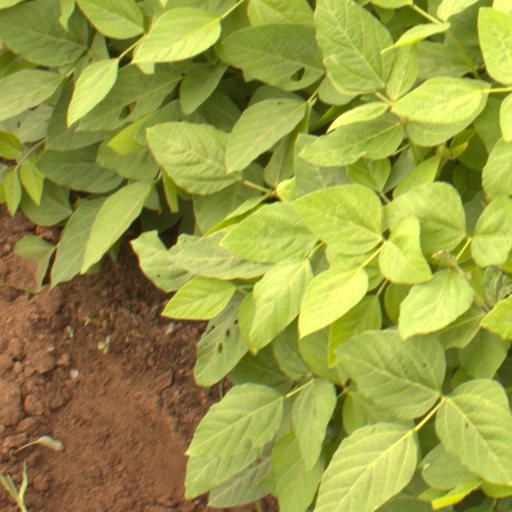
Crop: soybean